Georgi Bliznashki

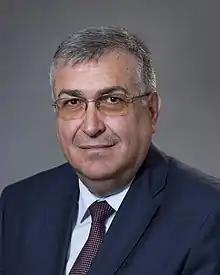
Official portrait, 2014

Georgi Petkov Bliznashki (born 4 October 1956) is a Bulgarian politician who served as Prime Minister of Bulgaria in 2014, leading a caretaker government. A member of the Bulgarian Socialist Party, from which he was expelled in 2014, Bliznashki consecutively served as Observer and Member of the European Parliament from 2005 to 2007. He was also a Member of the National Assembly from 1991 to 1994 and from 2005 to 2009.